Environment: real
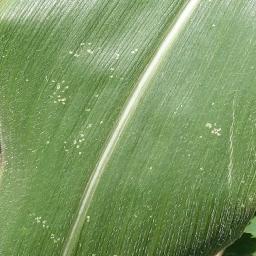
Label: healthy